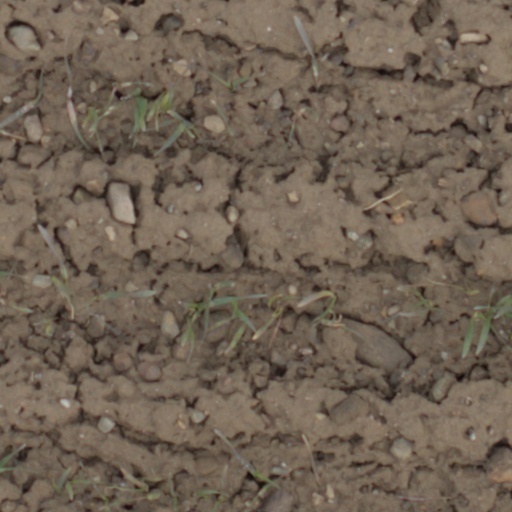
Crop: wheat